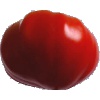
Label: Tomato 3